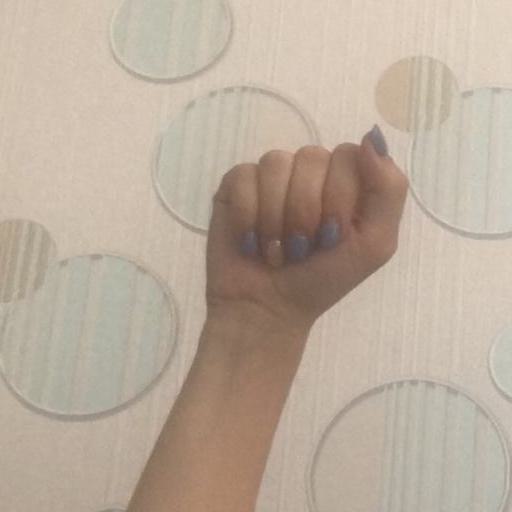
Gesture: fist